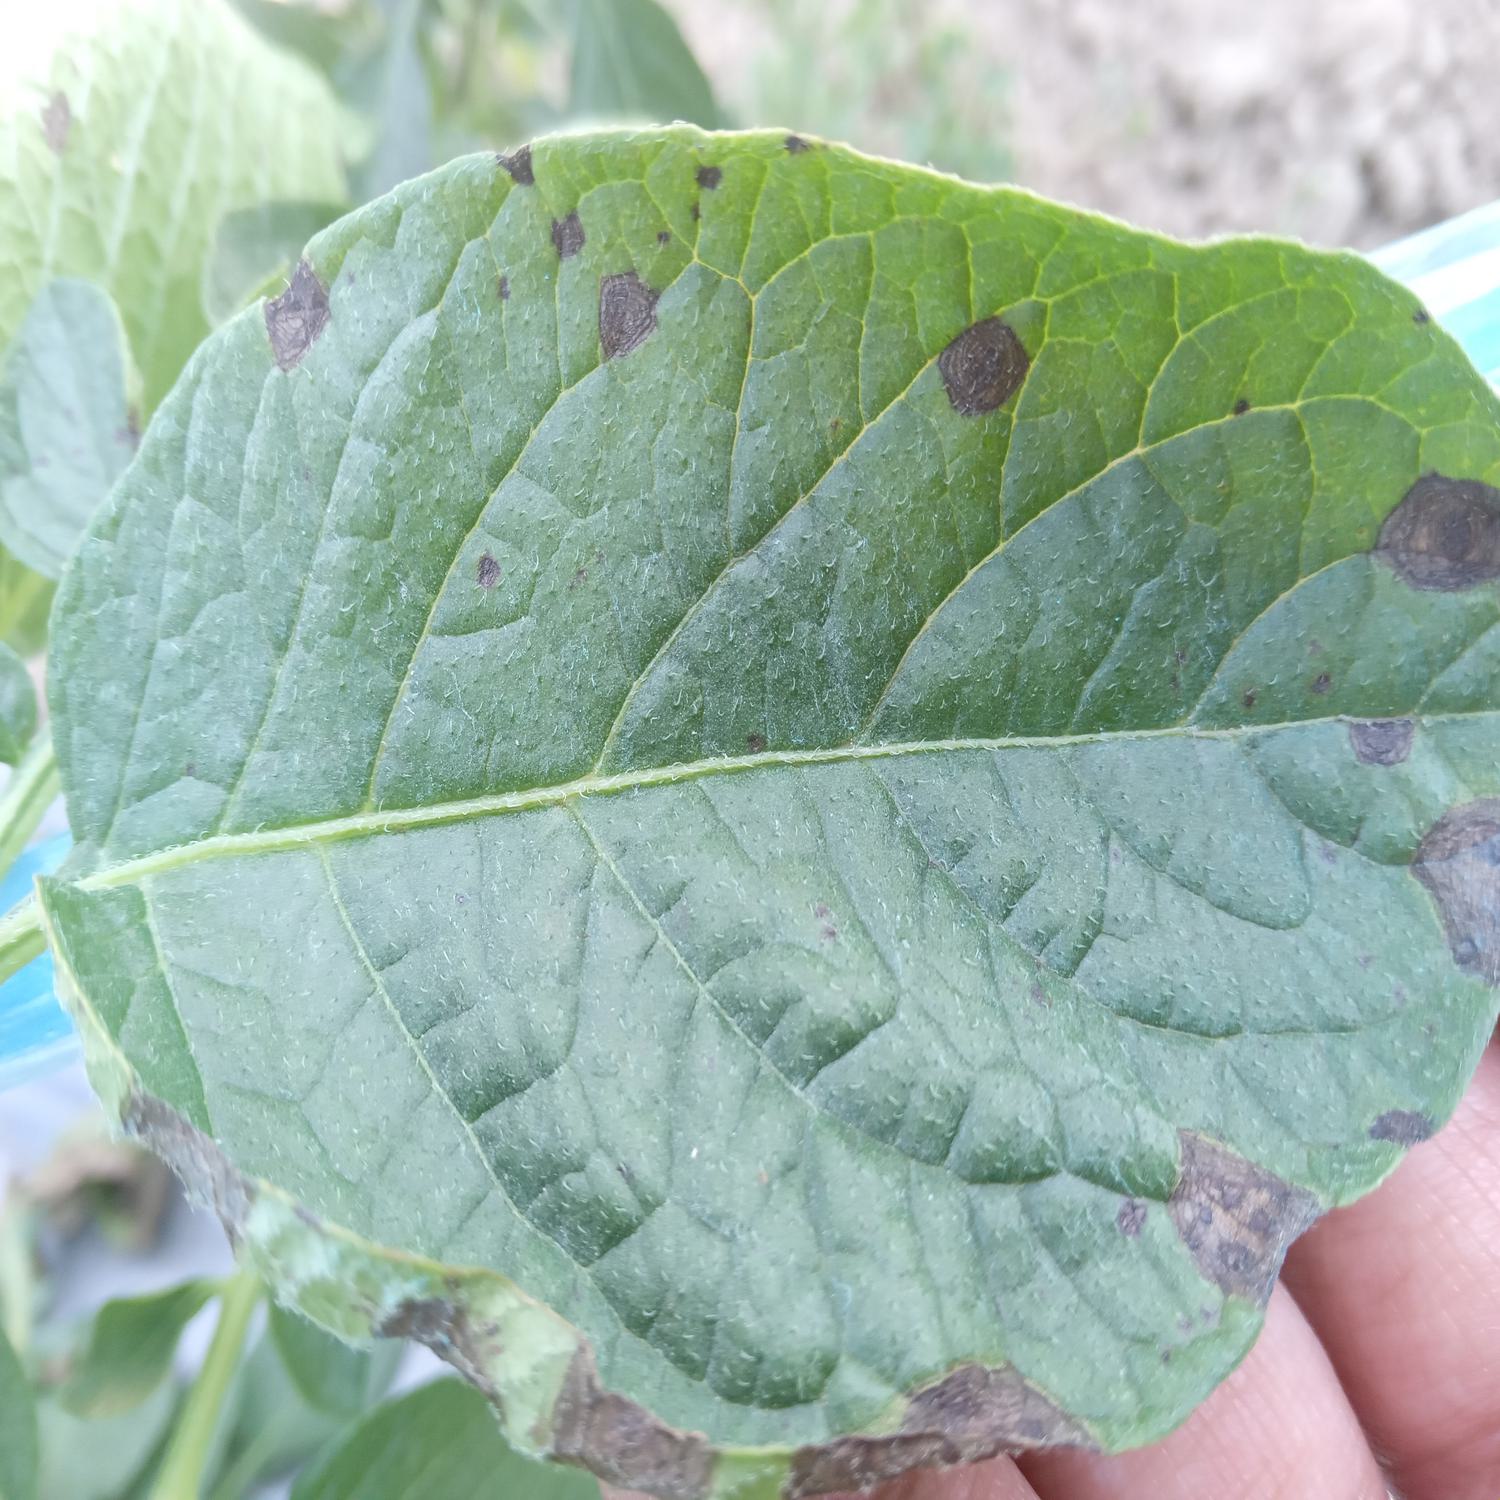
Label: Fungi